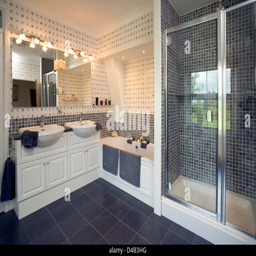
a contemporary bathroom with his and hers wash basins and a large shower